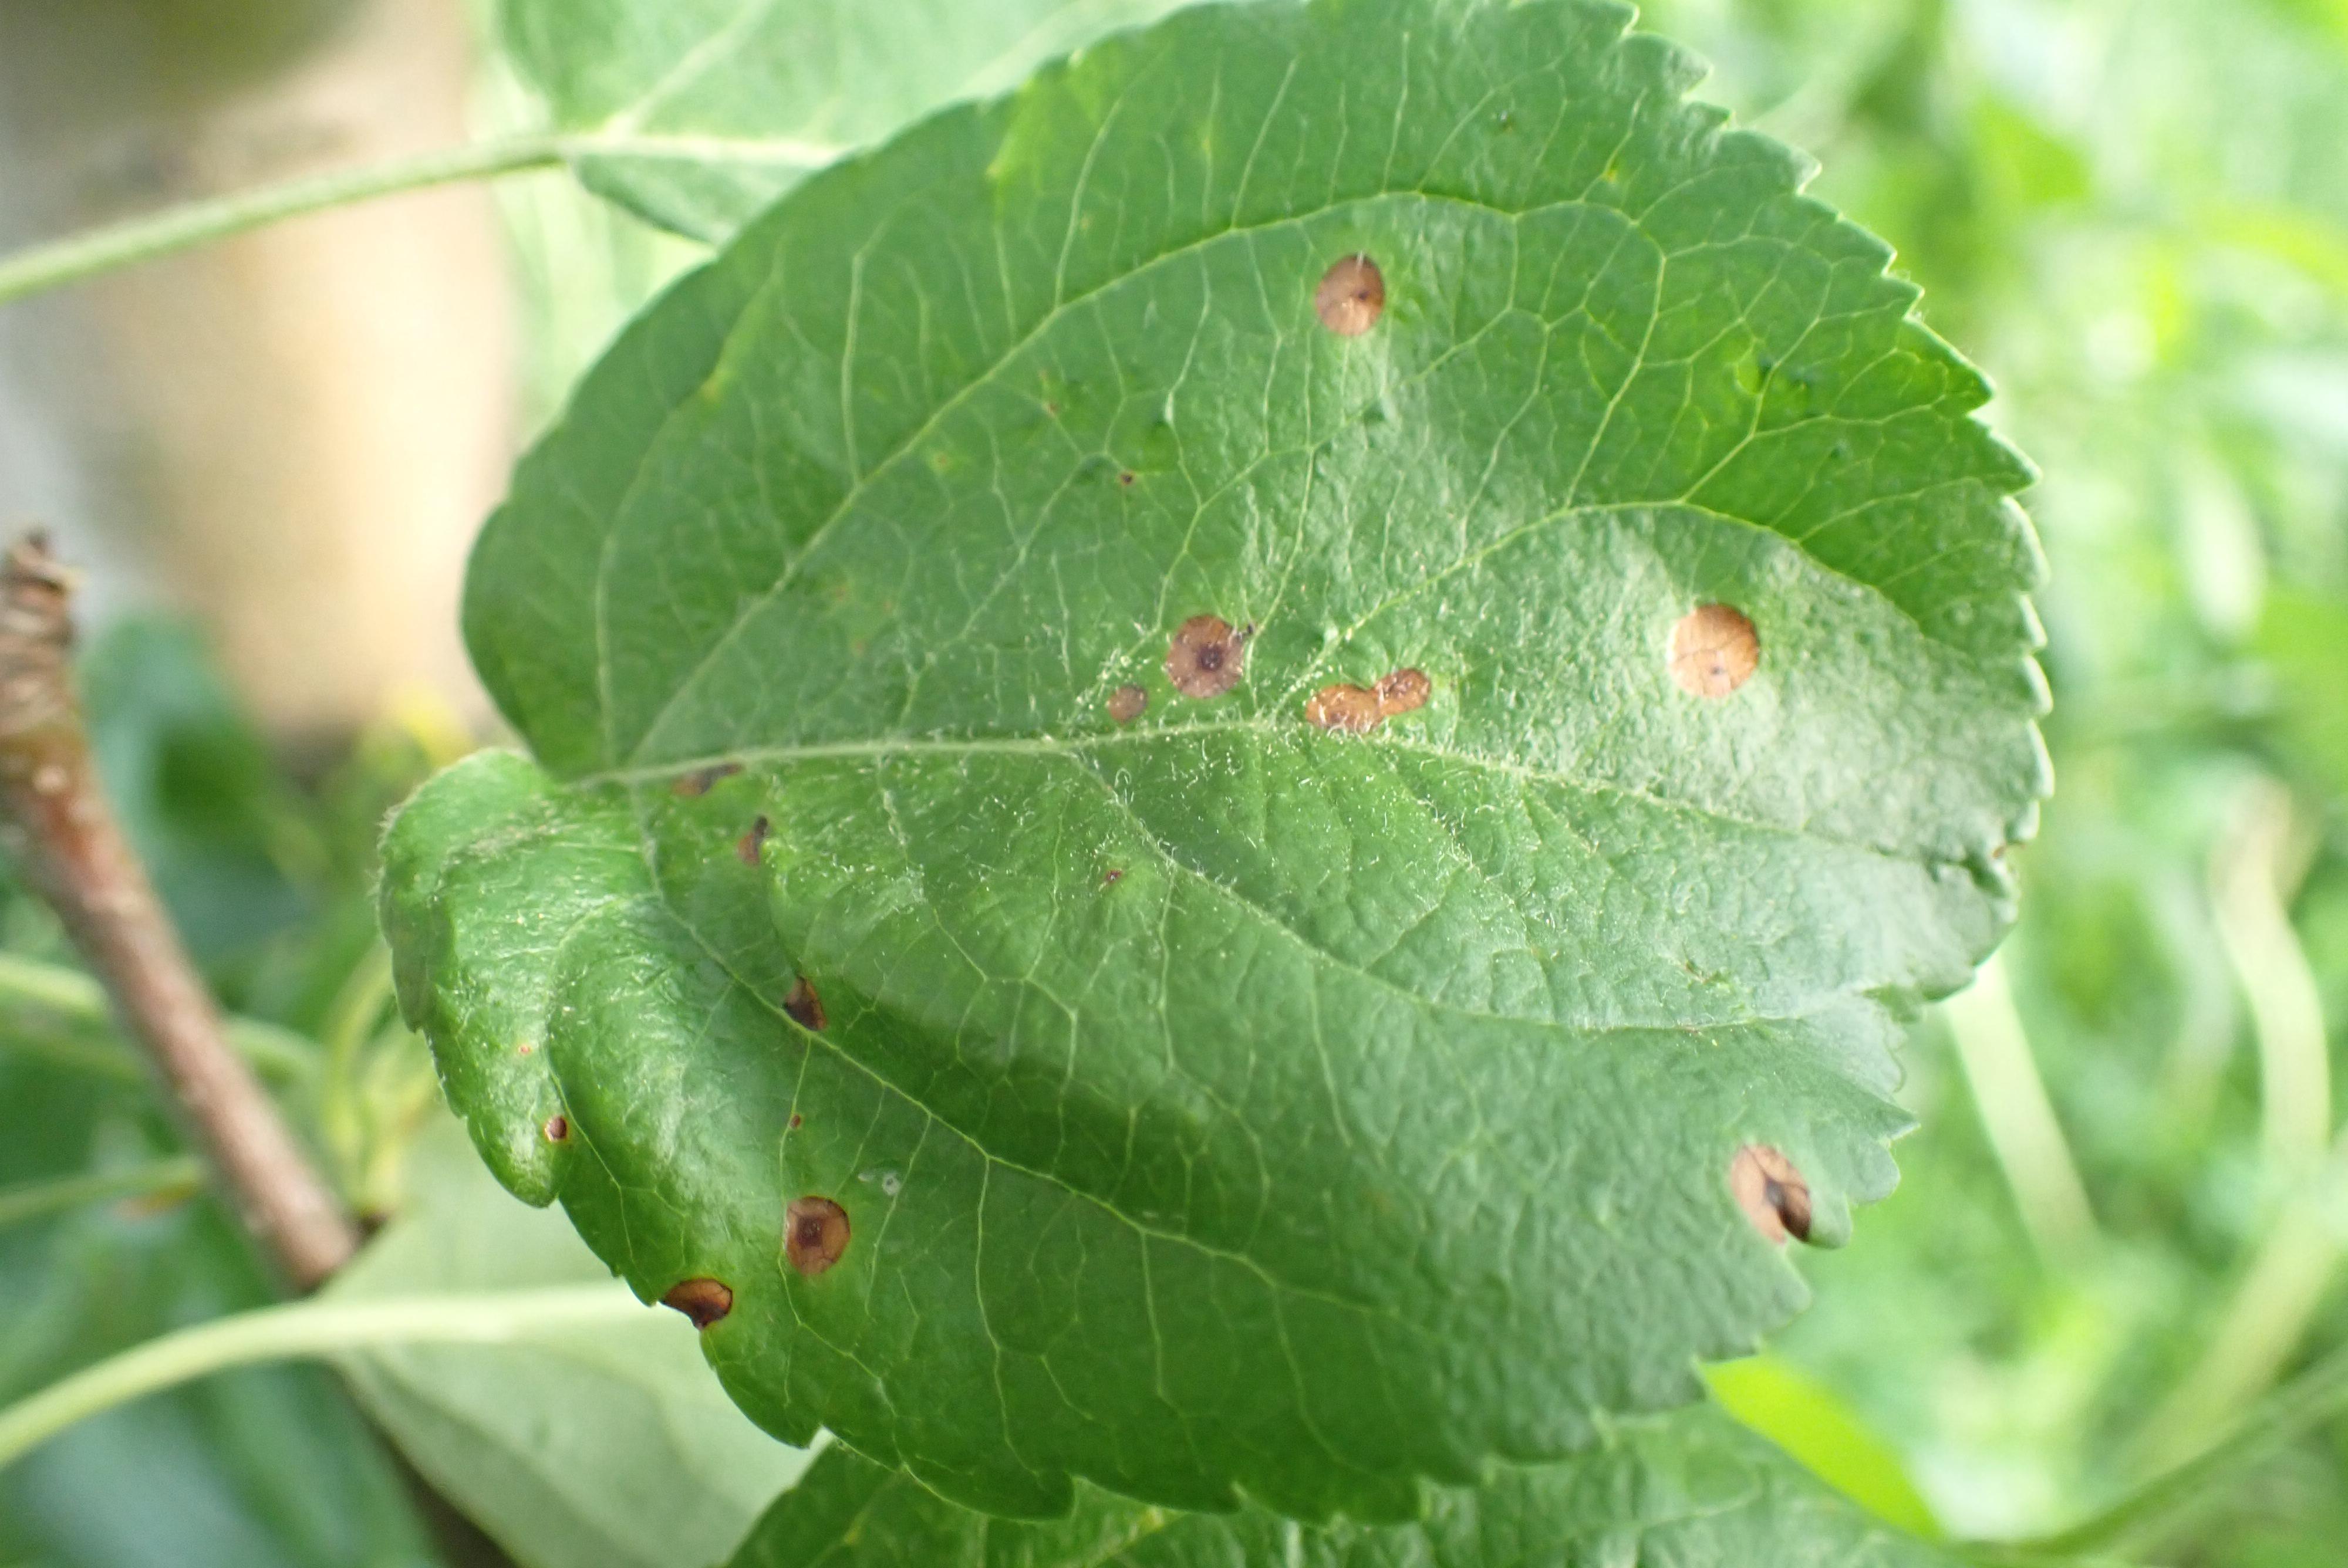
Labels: frog_eye_leaf_spot